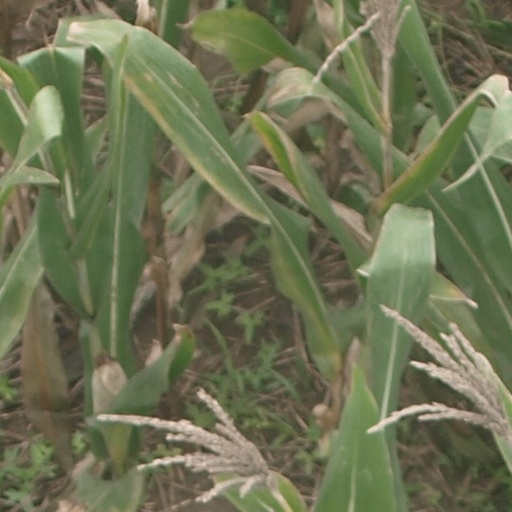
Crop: maize; corn